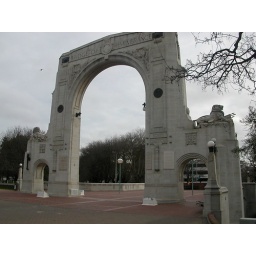
This bridge goes over the river that is seen in may of my park pictures.